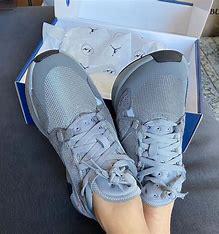
Brand: Jordan
Model: Air Cadence